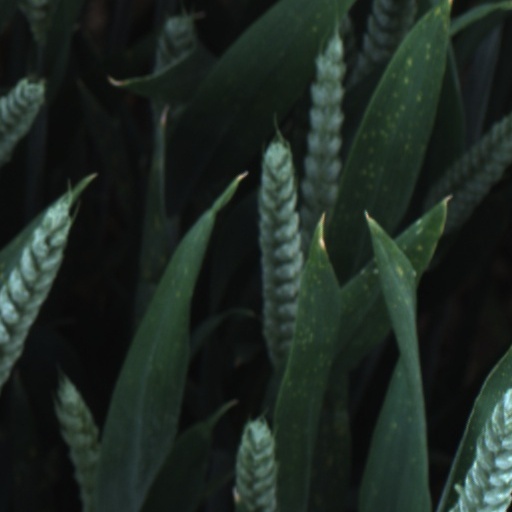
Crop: wheat